Viognier

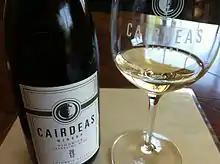
A sparkling Viognier from Washington State

Viognier has been planted much more extensively around the world since the early 1990s. Both California and Australia now have significant amounts of land devoted to the Viognier grape. There are also notable planting increases in areas of moderate climate such as Virginia's Monticello AVA region.